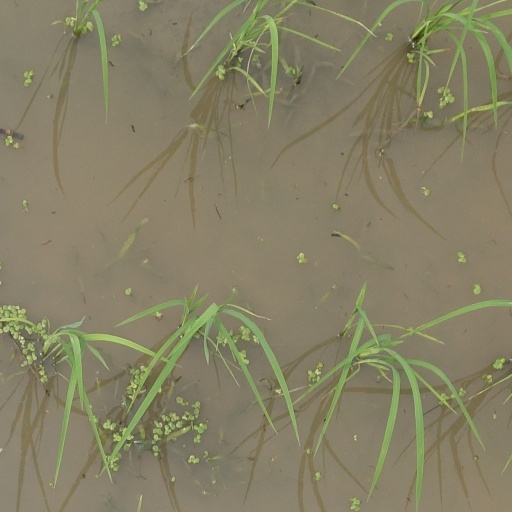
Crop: rice